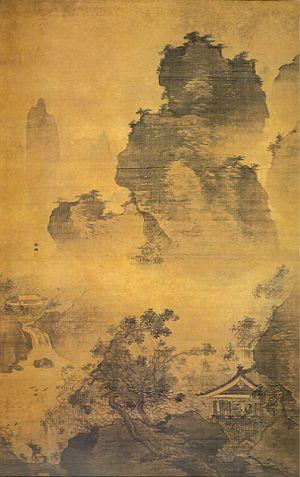
Retour hâtif avant la pluie est une peinture du peintre chinois Zhang Lu (XVe-XVIe siecles). Rouleau mural, encre et couleur sur soie, dynastie des Ming. Ses dimensions en centimètres sont: 183,5x110,5. Elle est conservée au Musée du palais impérial de Beijing.
Zhang Lu ou Chang Lu ou Tchang Lou, surnom : Tianchi, nom de pinceau : Pingshan est un peintre chinois des XVᵉ ‑ XVIᵉ siècles, originaire de Kaifeng Ville-préfecture de l'est de la province du Henan en Chine, il est né en 1461 et mort vers 1538.